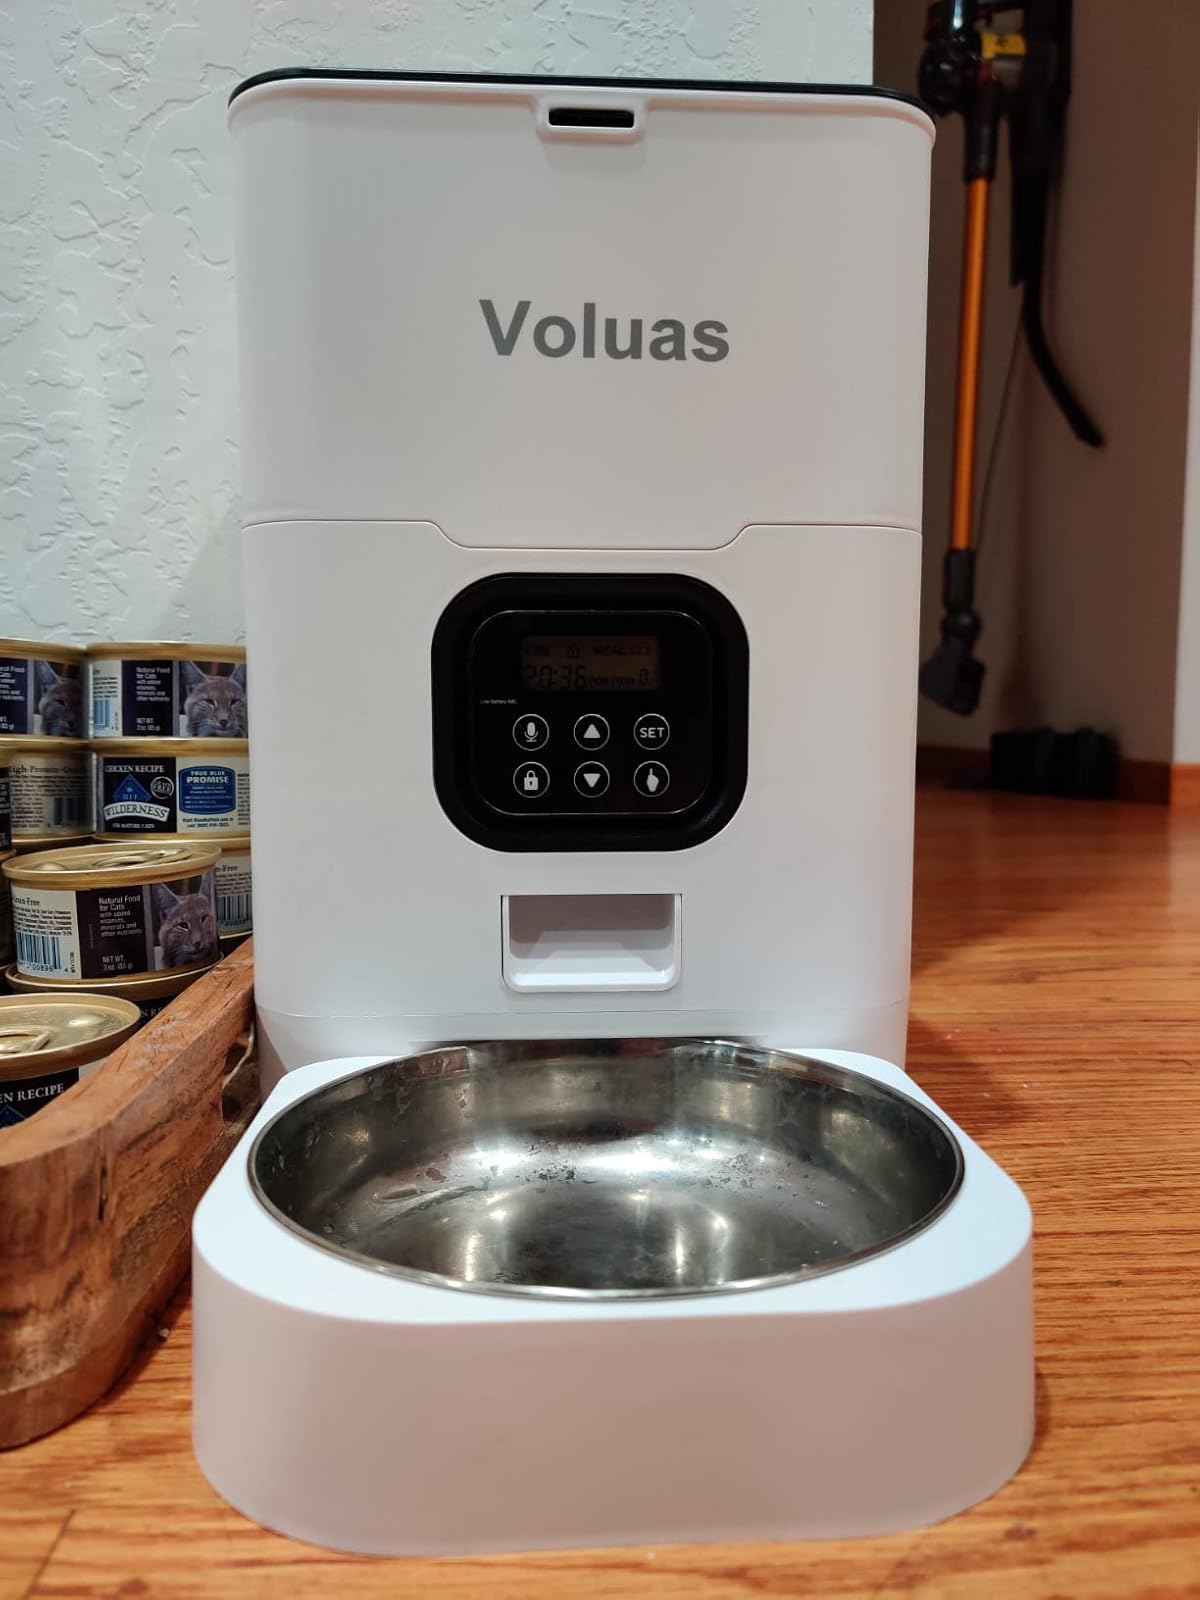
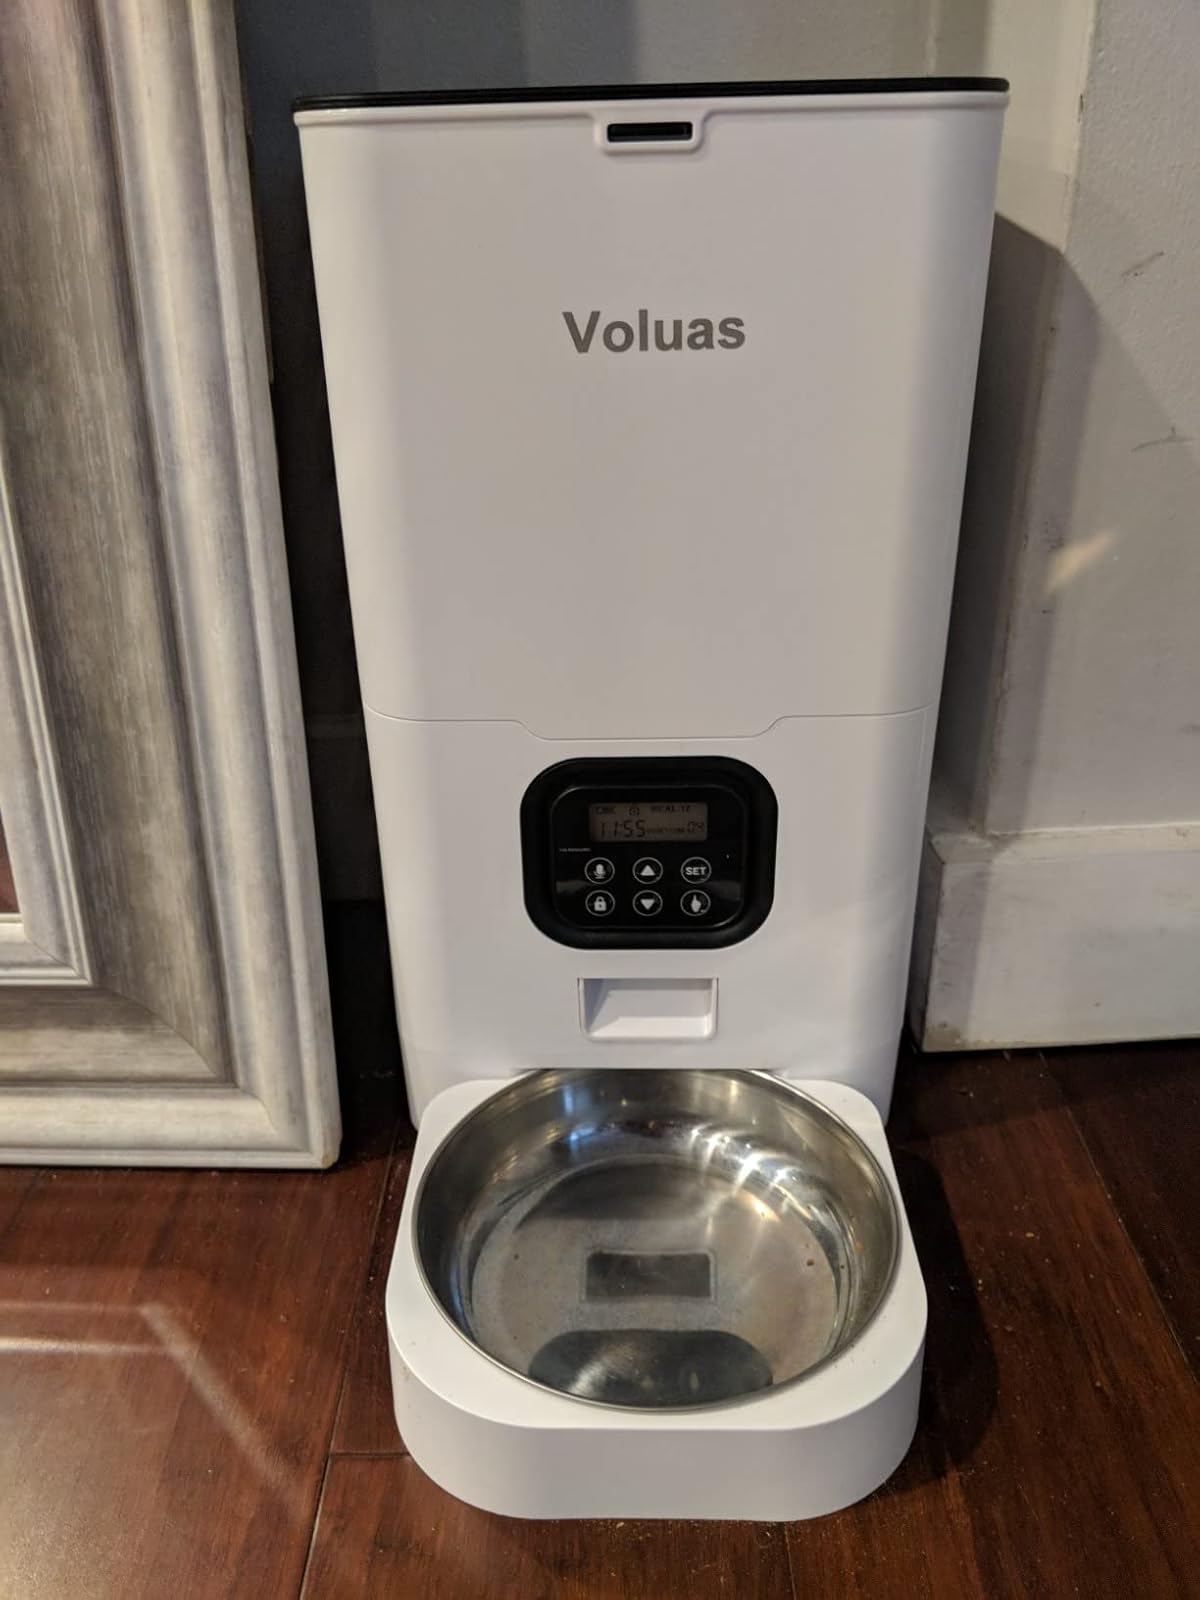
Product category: items_feeder
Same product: yes